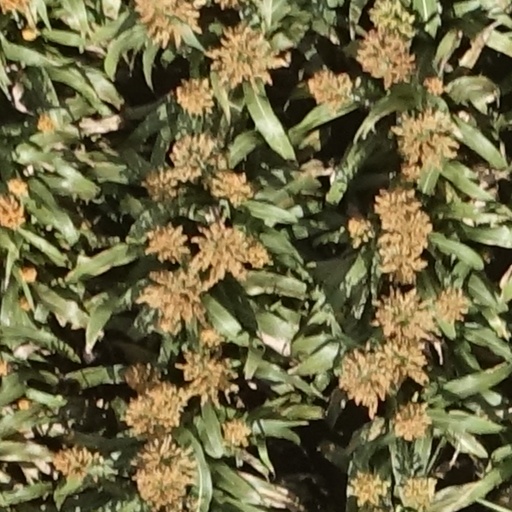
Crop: sorghum